The Golden Virgin

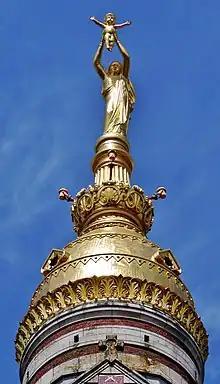
"The Golden Virgin" atop the basilica

The Golden Virgin, also known as The Leaning Virgin, is a gilded sculpture by the French artist Albert Roze originally completed in 1897 and installed on the rooftop of the Basilica of Our Lady of Brebières in Albert, France. Regarded as a symbol of French resilience during World War I, the artwork portrays the Virgin Mary presenting Christ Child heavenward.